Jibei Island

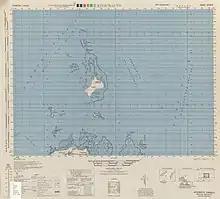
Map of Jibei Island (labeled as Kitsubai-tō (Kichigai-tō)) and surrounding area (1944)

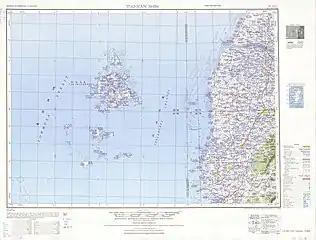
Map including Jibei Island (labeled as CHI-PEI HSÜ (KITSUBAI-SHO) ) (1950)

The island houses the Jibei wharf, with destination to Chikan wharf and Houliao wharf at Baisha island.